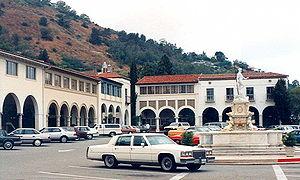
Palos Verdes Estates est une municipalité située dans le comté de Los Angeles, dans l'État de Californie, aux États-Unis. Au recensement de 2010 sa population était de 13 438 habitants.